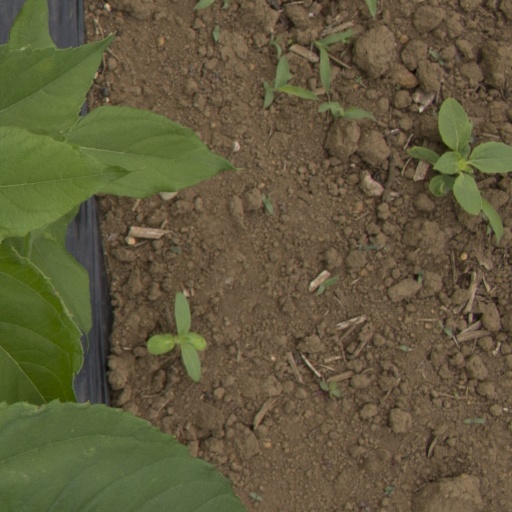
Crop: Jerusalem artichoke